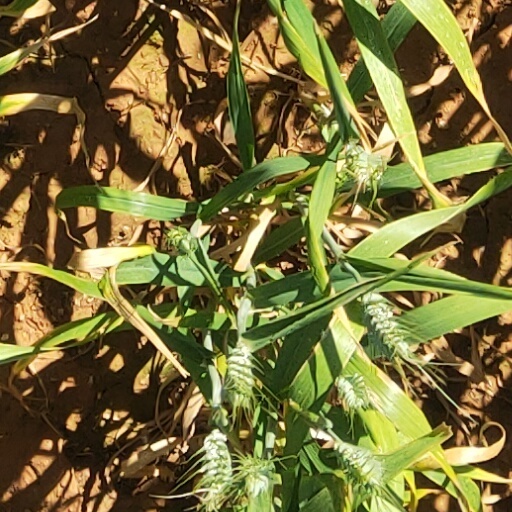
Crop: wheat